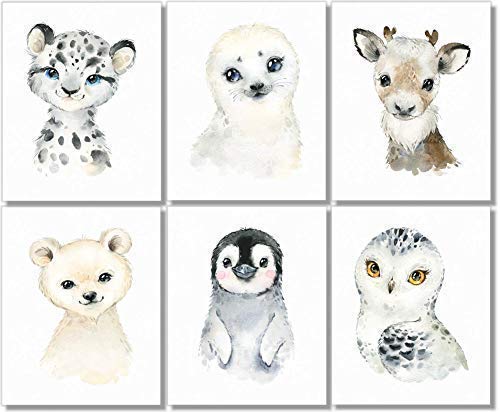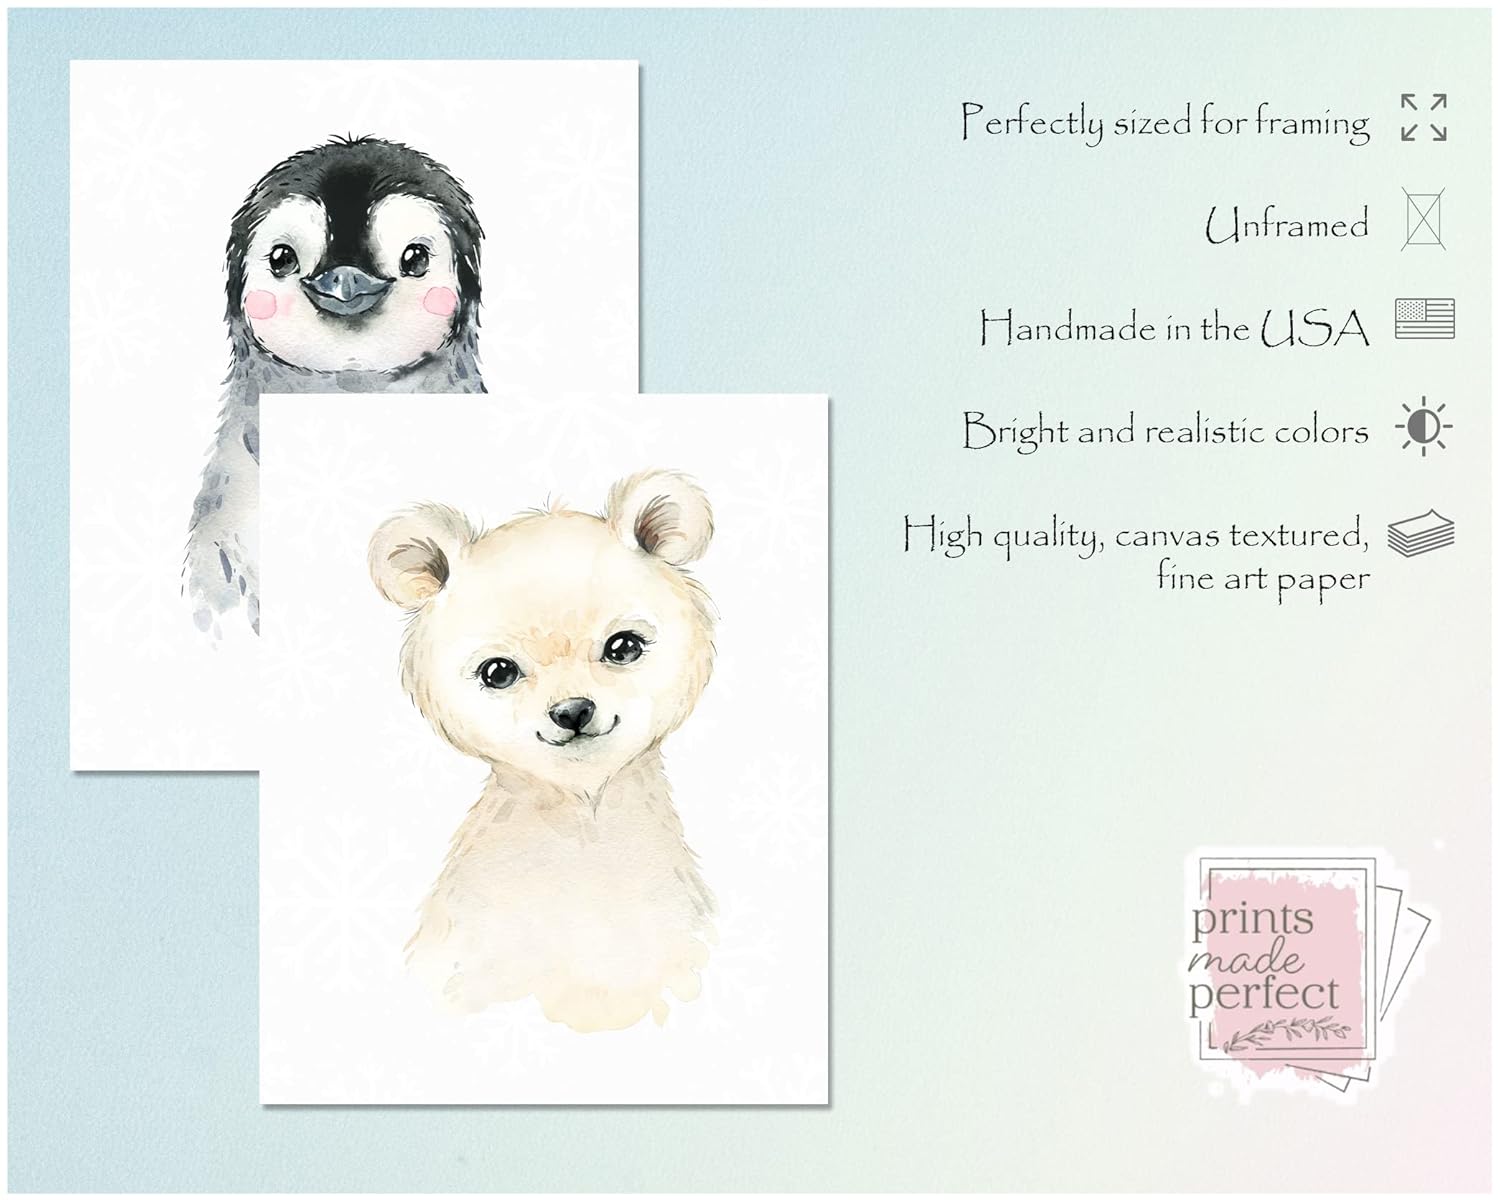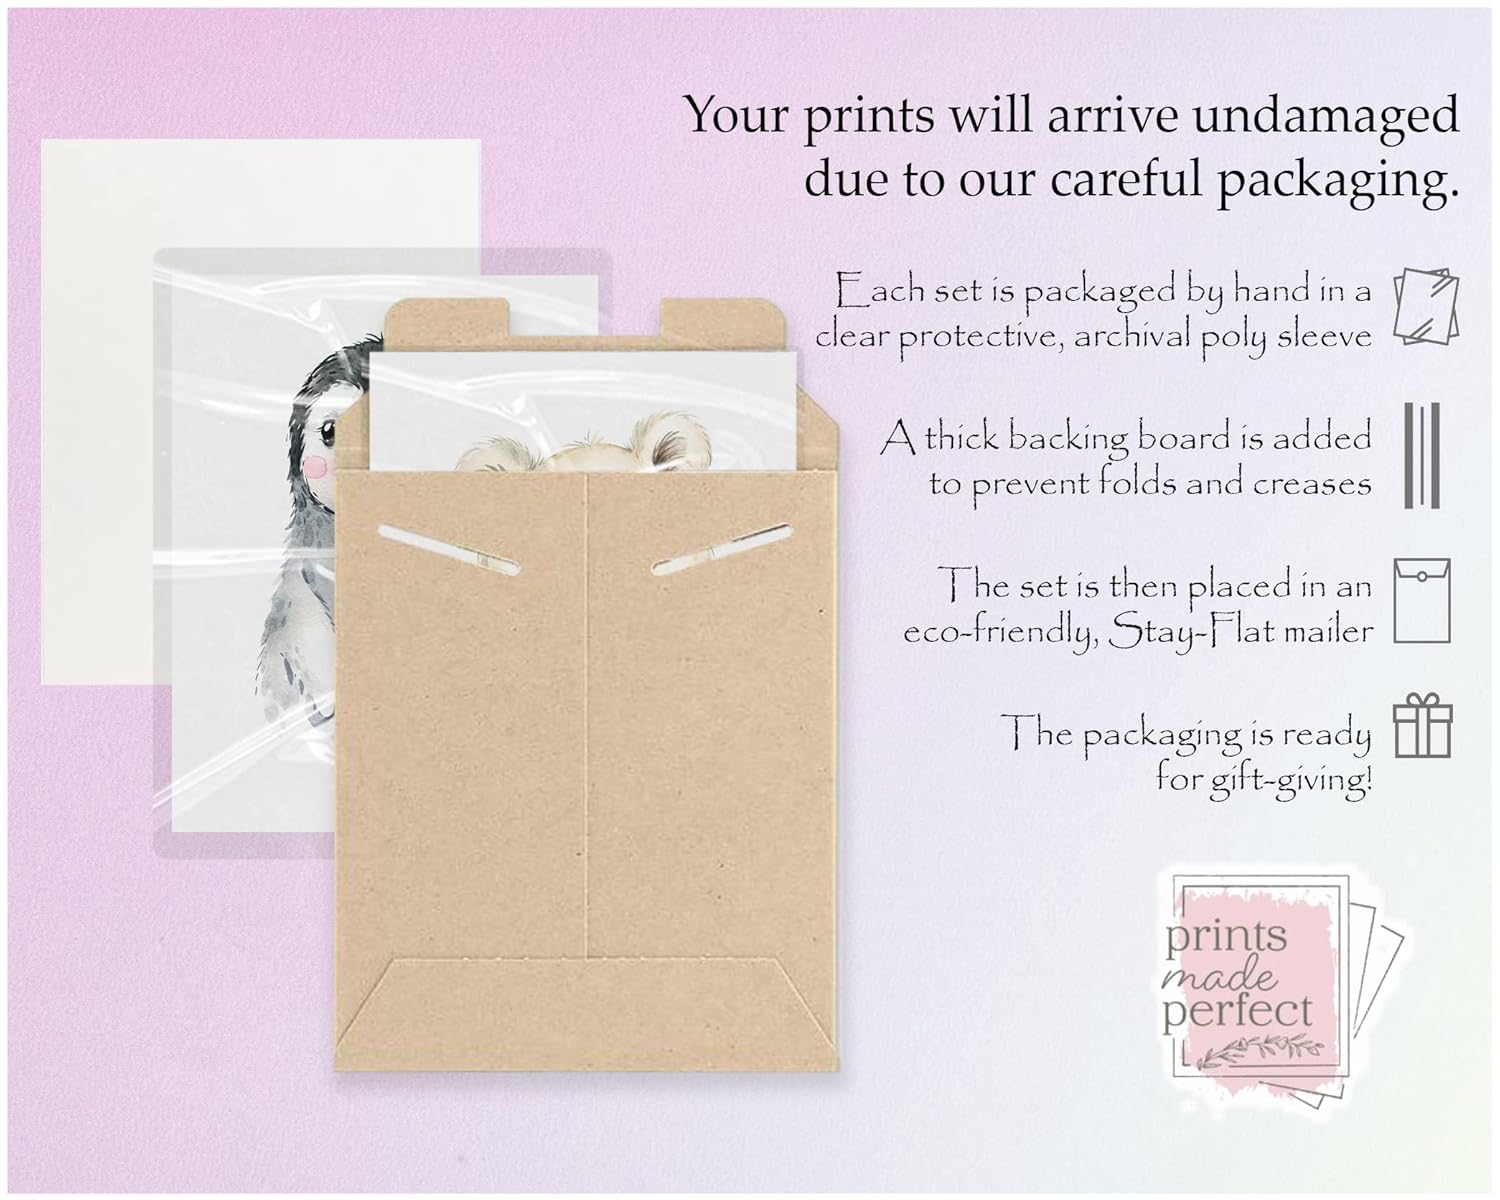
Arctic Baby Animals Wall Art Prints - Nursery Decor - Snow Theme Toddler Bedroom Decor - Set of 6-8x10 - Unframed - Watercolor
Category: Handmade
Arctic Baby Animals Wall Art Prints - Nursery Decor - Snow Theme Toddler Bedroom Decor - Set of 6 - 8x10 - Unframed - Watercolor. This set contains six Arctic baby animal fine art prints. The set includes: Penguin, Seal, Reindeer, Snow Leopard Cub, Snowy Owl, Polar Bear Cub.
Features: THE QUALITY YOU EXPECT FROM HAND-CRAFTED ART PRINTS: All our prints are created using acid-free, archival quality paper that has a subtle canvas texture, which adds depth and detail not normally found in photo paper. I use wide-format printers with HD inks to deliver pure, rich colors and superior longevity. | FROM MY HOME TO YOURS: I print, inspect, and package all my art in my home studio in Central Florida. Nothing is mass-produced. | READY TO FRAME: These beautiful prints come ready to frame using standard sized frames found right here on Amazon or at your local big box store, allowing you to easily match the frames to your decor. Need to cover a larger wall area? Use a larger frame with a wide border mat. This works fabulously and looks great. | STRONG RECYCLABLE PACKAGING:: Each set is carefully packaged by hand in a clear protective, archival poly sleeve, along with a thick backing board for added rigidity and placed in an eco-friendly Stay-Flat mailer. Not only does this packaging protect your prints during transit, but it’s suitable for gift giving as is! | SPEAKING OF GIFTS: Art prints make great gifts for any occasion- Mother’s Day, Birthday, Baby Showers, Wedding, House Warming, Father’s Day, etc. From elegant, to the quirky, to inspirational, there is something for everyone. * Please note that my art sets come UNFRAMED. Any frames are for display purposes only. Due to how colors are displayed by different electronic screens, actual colors may vary slightly from those shown.